French livre

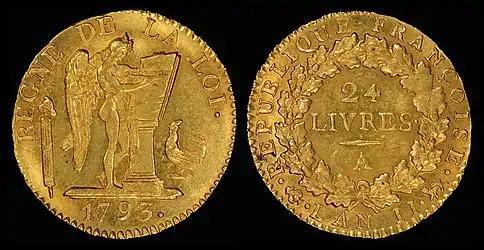
French 1793 24₶. gold coin of 7.64 grams

The livre (abbreviation: £ or ₶., French for (pound)) was the currency of Kingdom of France and its predecessor states of Francia and West Francia from 781 to 1794. Several different livres existed, some concurrently. The livre was the name of coins and of units of account.